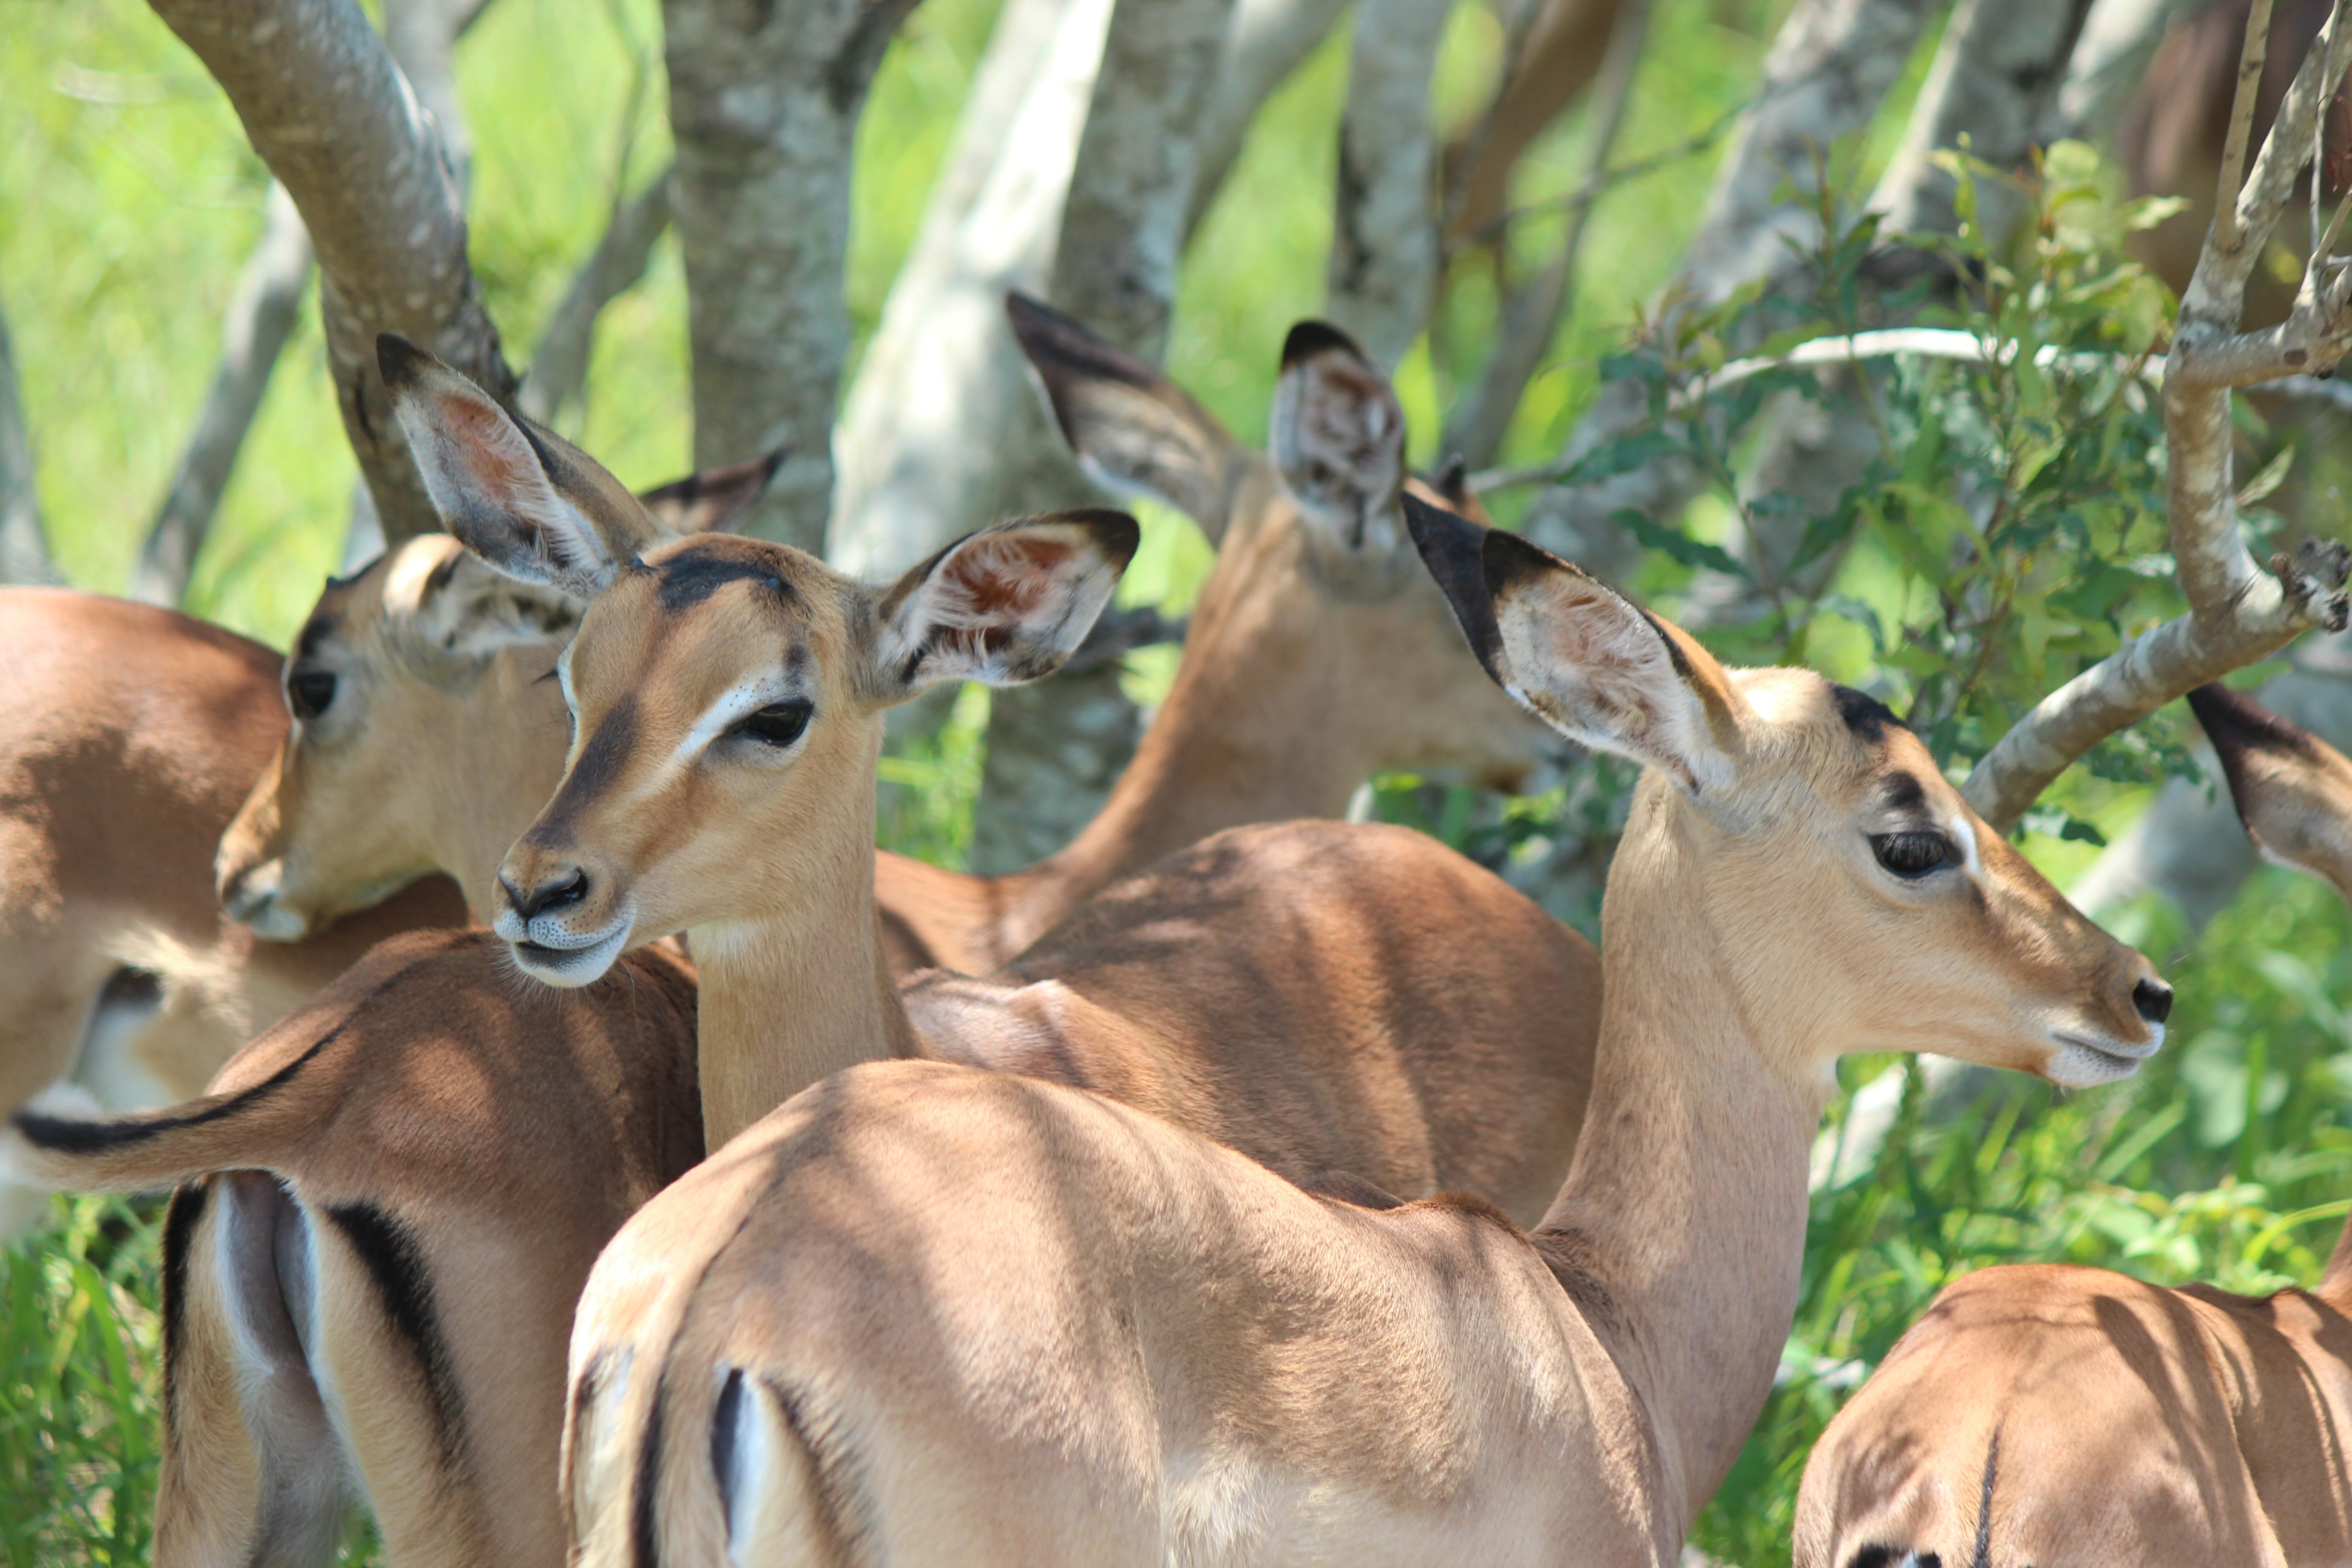
nature, grass, outdoor, wilderness, game, animal, male, wildlife, wild, bush, deer, natural, africa, mammal, fauna, savanna, antelope, gazelle, grasslands, vertebrate, conservation, impala, kudu, safari, buck, white tailed deer